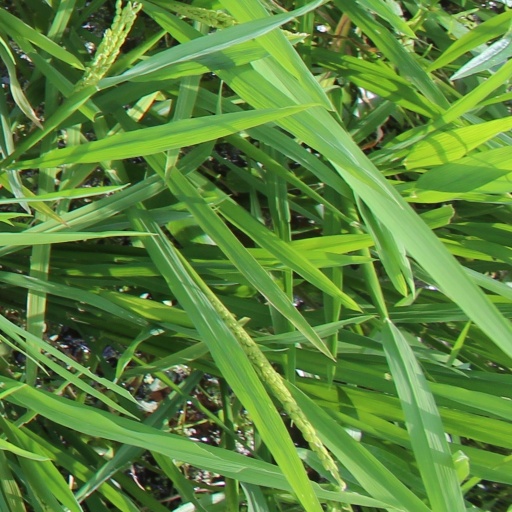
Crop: rice